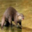
Label: otter